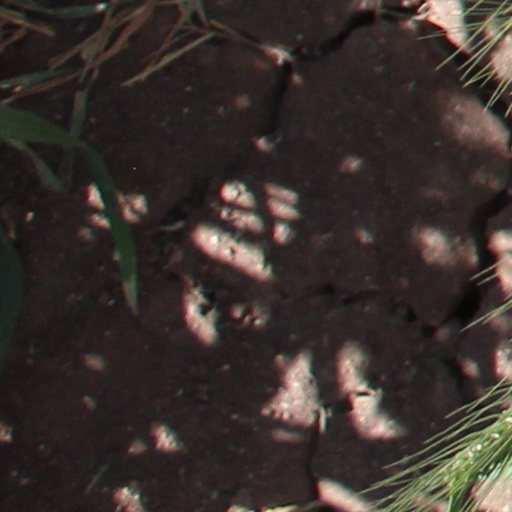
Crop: wheat